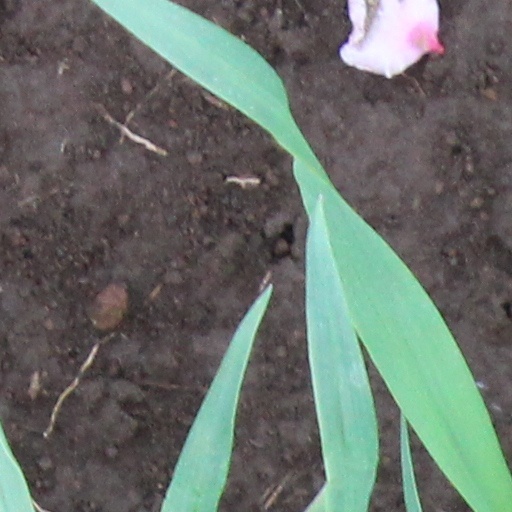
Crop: wheat